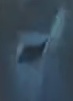
Face region: eyes (orbital_tightening_and_eye_area)
Pain indicator: obviously_present